Ruskie Business

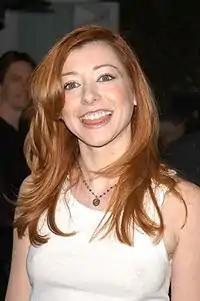
Alyson Hannigan ("pictured") won the role of Trina Echolls over Tara Reid and Denise Richards.

The episode was written by Phil Klemmer and John Enbom. "Ruskie Business" marks Klemmer's third writing credit (after "Return of the Kane" and "Clash of the Tritons"), and Enbom's second writing credit (after "Lord of the Bling"). Director Guy Bee also previously directed "Like a Virgin." The episode's title is a tongue-in-cheek reference to the 1983 romantic comedy film "Risky Business". It is a combination of the movie's title and "Ruskie," a slang term for a person from Russia.